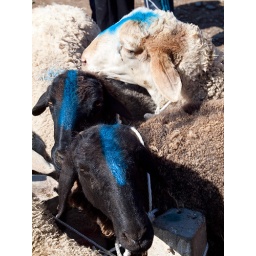
Actually it's signs that these sheeps were sold. Sunday market in At-Bashy